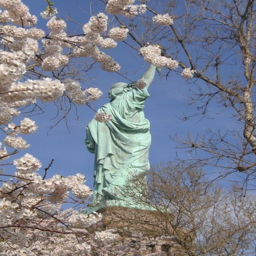
it has been person but spring is just around the corner .